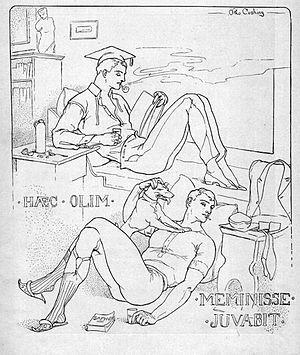
Otho Cushing, in Corks and Curls, Year Book de l'université de Virginie. Haec olim meminisse juvabit, Virgile, Énéide I, 203.
Otho Cushing, né le 22 octobre 1871 à Fort McHenry dans le Maryland et mort le 13 octobre 1942 à New Rochelle, est un illustrateur et affichiste américain.